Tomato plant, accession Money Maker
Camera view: horizontal (90 deg, fisheye); turntable rotation: 240 degrees
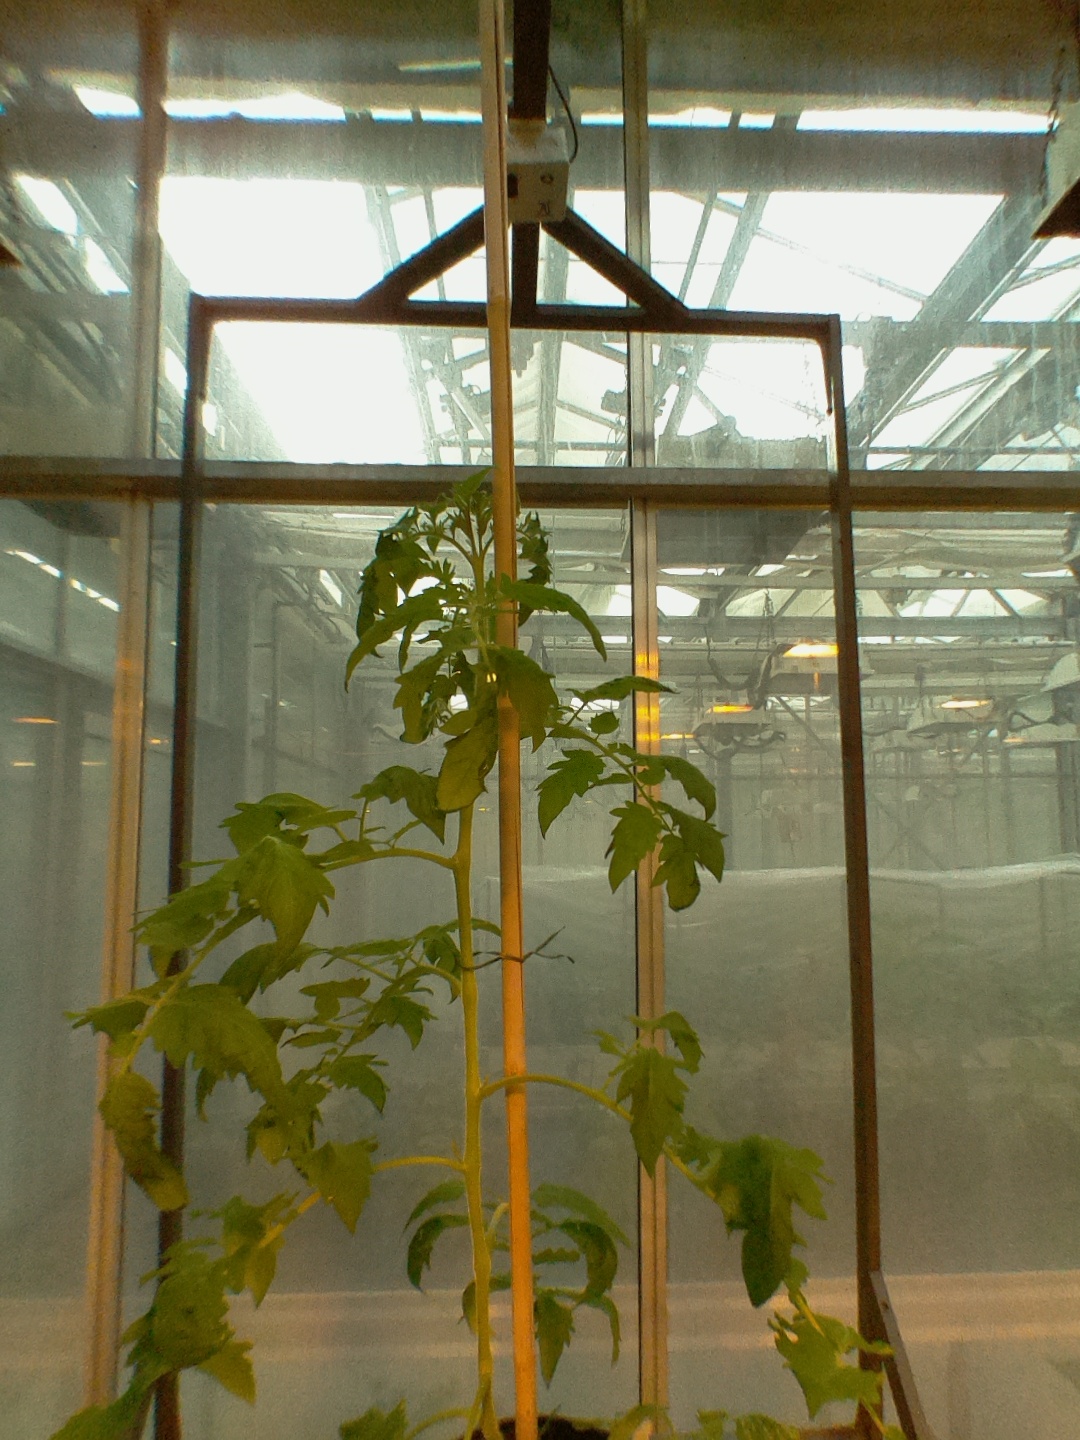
BBCH growth stage 61: 10%-20% of flowers open